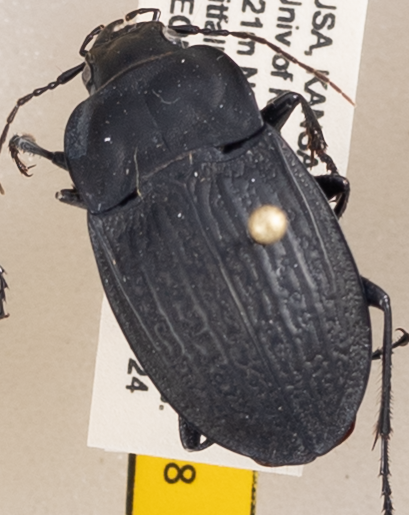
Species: Dicaelus sculptilis sculptilis
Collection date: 2019-07-24
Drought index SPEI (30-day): -1.01
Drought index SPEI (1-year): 1.45
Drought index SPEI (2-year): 0.71